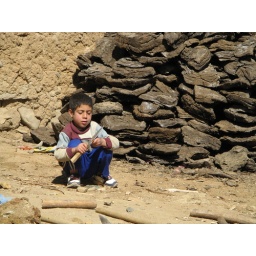
At an isolated mountain village in the Zagros mountains of North-west Iran. Along the road between Zanjan and Takht-e Soleyman.